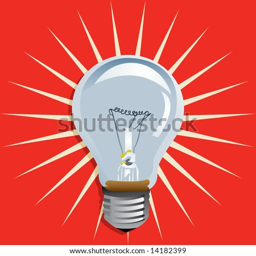
a vector illustration of a light bulb